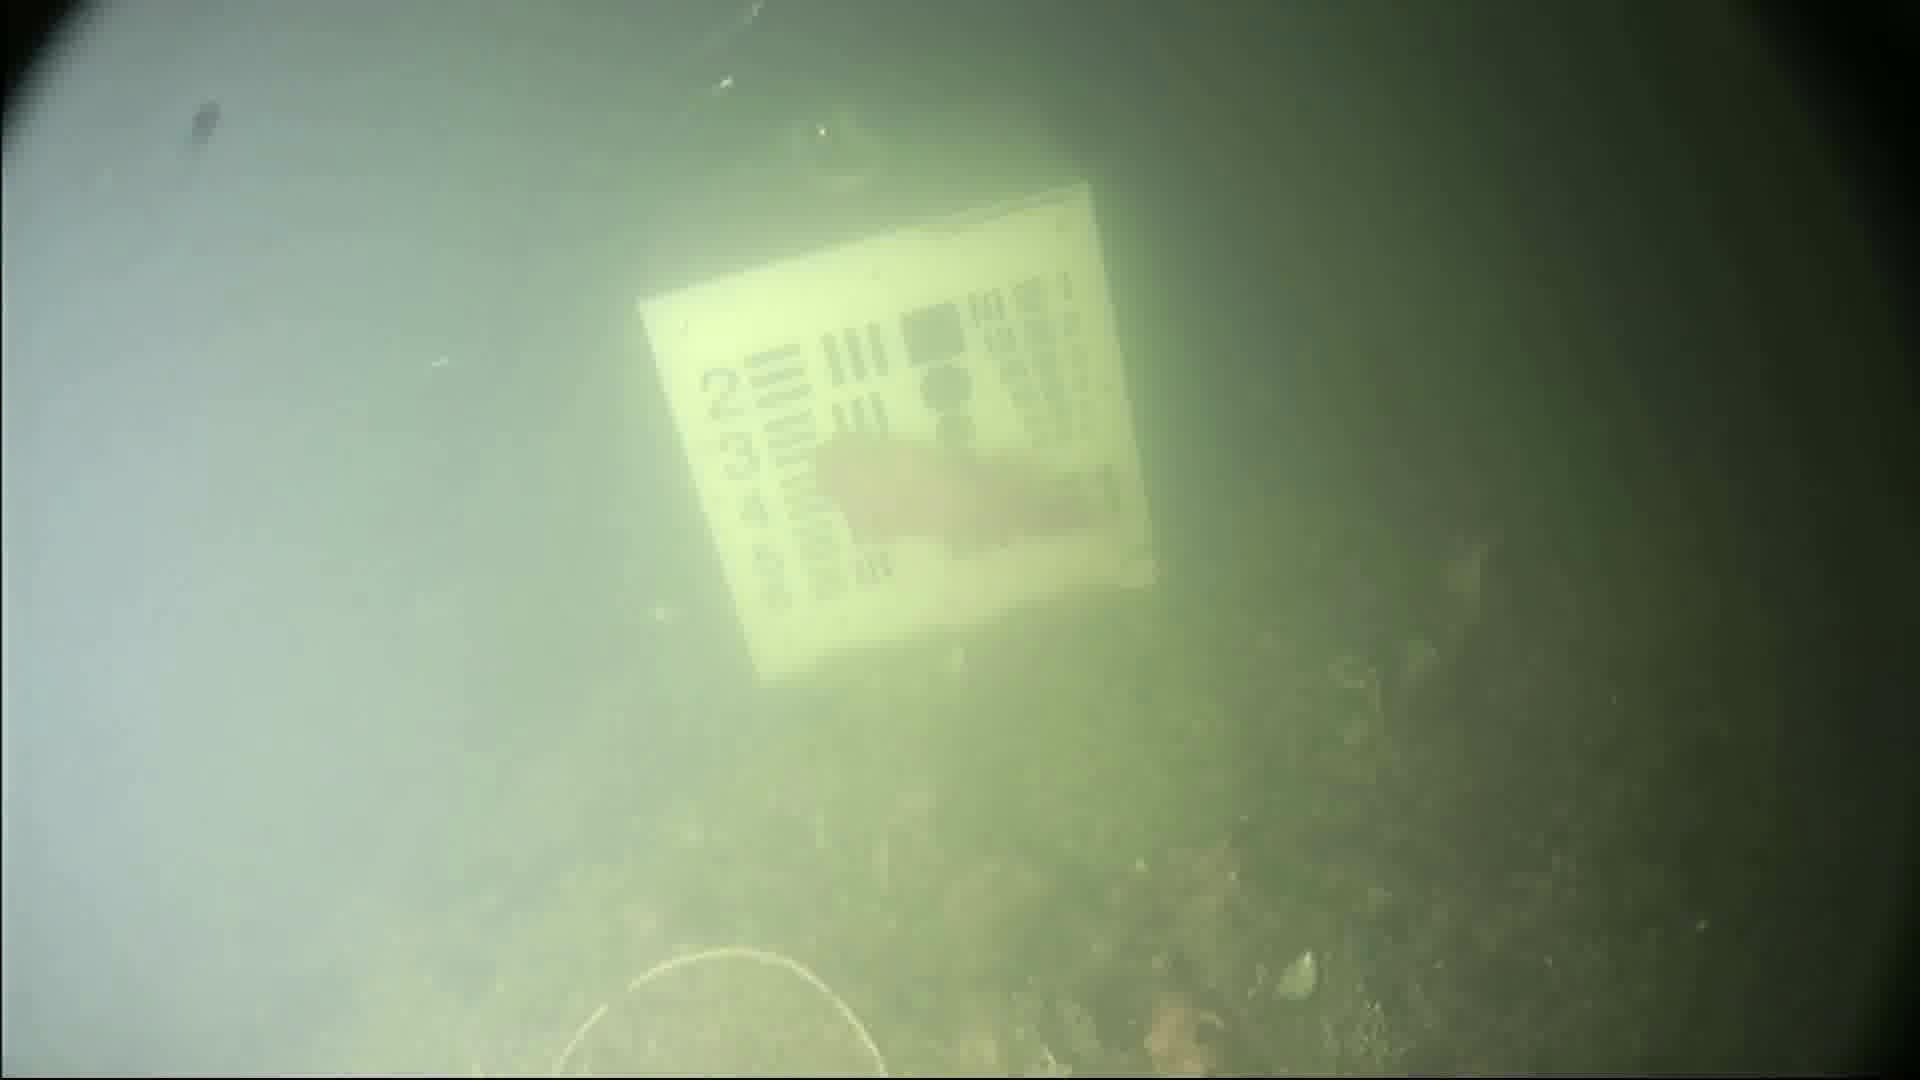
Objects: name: fish